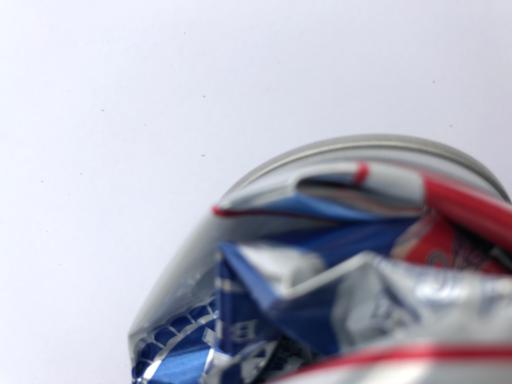
Label: metal